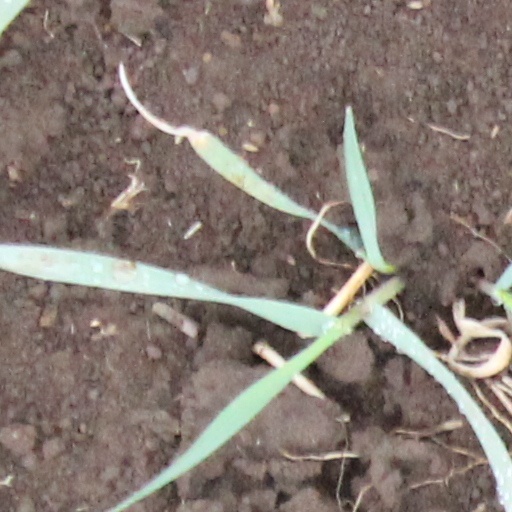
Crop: wheat